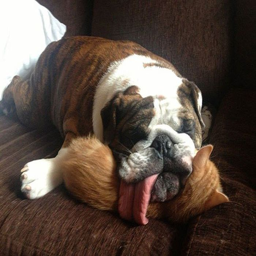
animals using each other as pillows